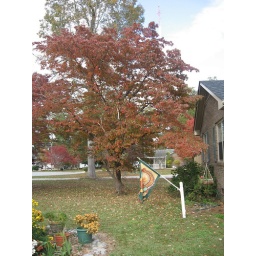
This tree has some broken branches but still looks beautiful with its flowers in spring and red leaves in autumn.